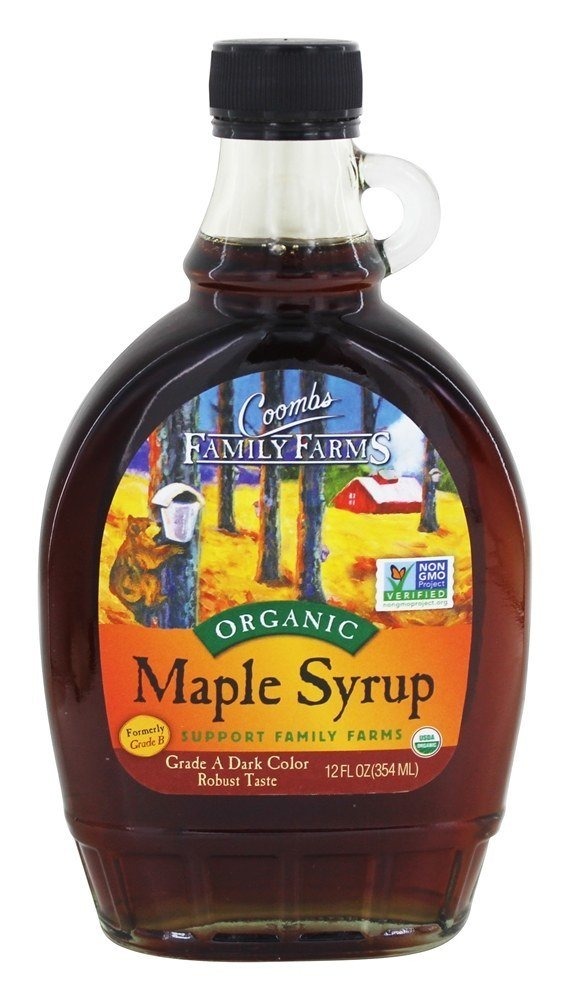
Item Name: Coombs Family Farms Maple Syrup, Organic Grade A, Dark Color, Robust Taste, 12oz …
Bullet Point 1: 100% pure organic maple syrup
Bullet Point 2: Grade A Dark Color, Robust Taste (formerly known as Grade B)
Bullet Point 3: Certified organic by QAI
Bullet Point 4: Kosher Certified
Bullet Point 5: No artificial flavors, preservatives or dyes
Product Description: Grade A Dark Color, Robust Taste (formerly known as Grade B) organic maple syrup is produced as the days become warmer and longer in sugaring season. Both the color and the maple flavor are a bit stronger and more intense than the Amber Color, Rich Taste. The sugar content of the sap has dropped by now so, it takes more sap to make a gallon of syrup; hence the darker color and stronger flavors. This versatile grade is great as a topping and for cooking. Its strong maple flavor also lends itself to meat glazes, cooking recipes, and on top of waffles, pancakes, or oatmeal. For seven generations, the Coombs family has farmed and harvested without pesticides and chemicals, making organic maple healthier for the forest, healthier for the environment, and healthier for consumers.
Value: 1.0
Unit: Count

Price: 20.99